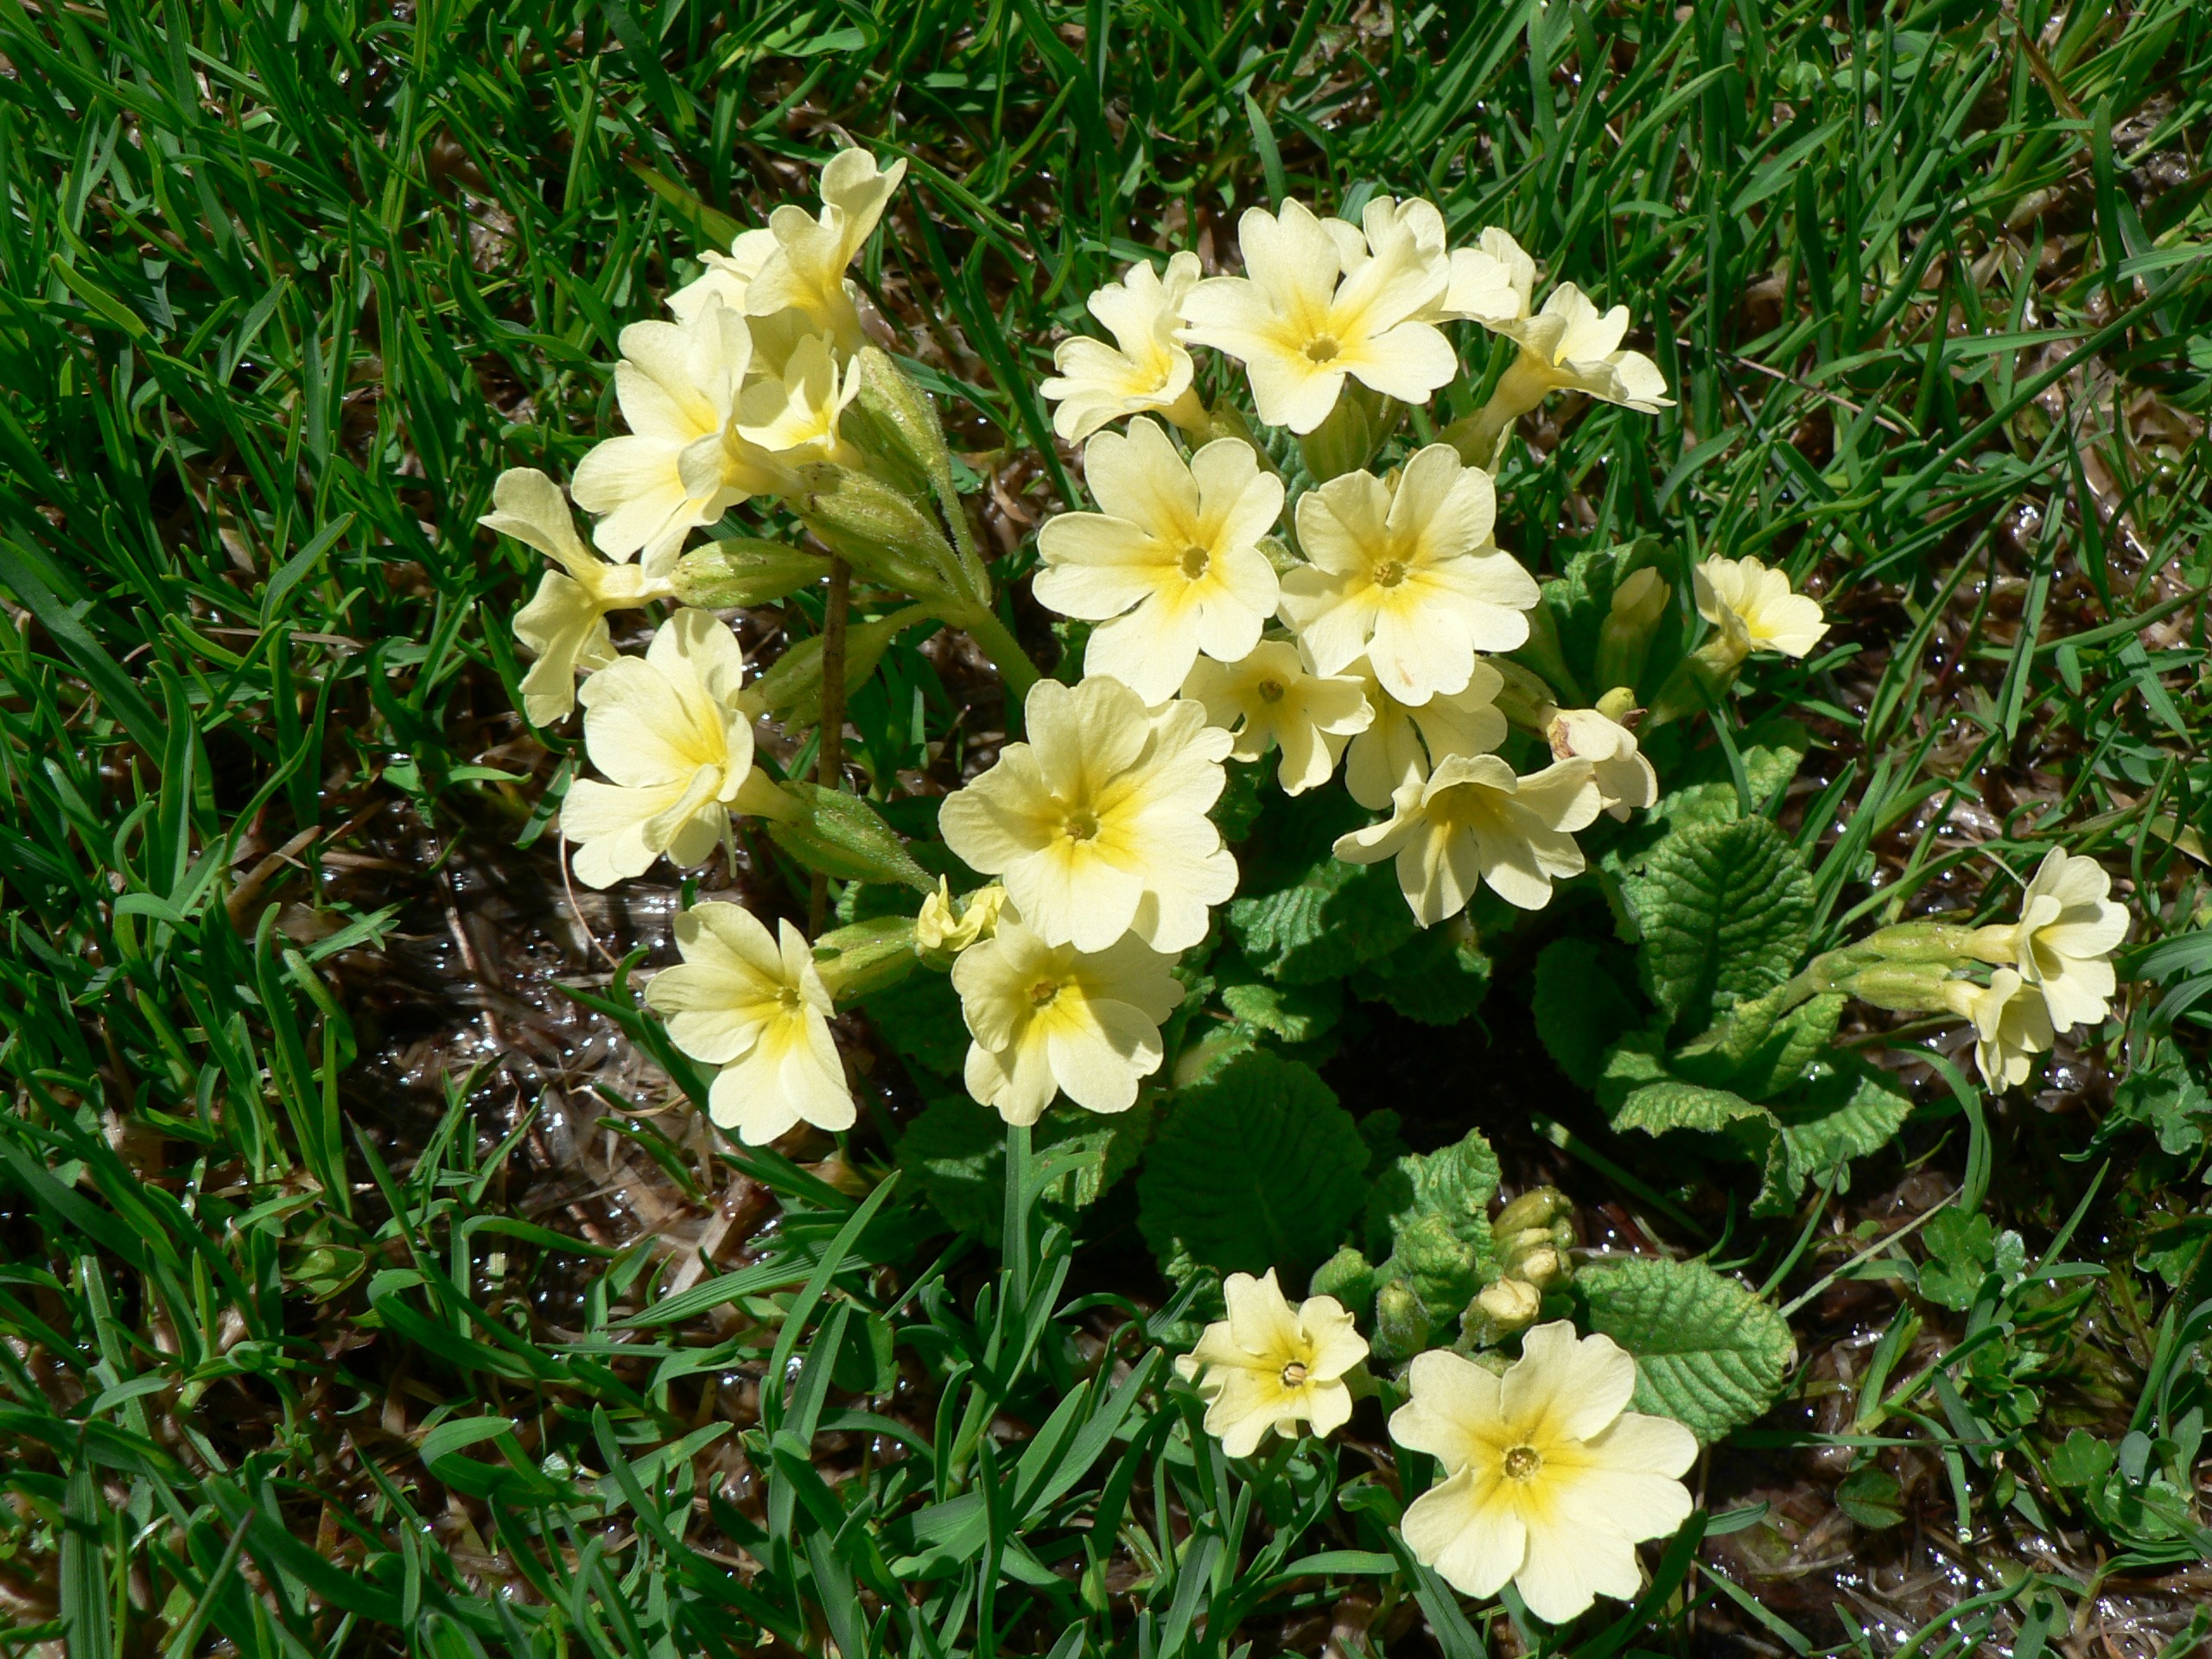
plant, flower, spring, botany, yellow, flora, wildflower, flowers, shrub, cowslip, daylily, flowering plant, land plant, high primrose